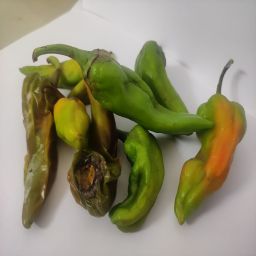
Crop: New Mexico Green Chile
Quality: Damaged